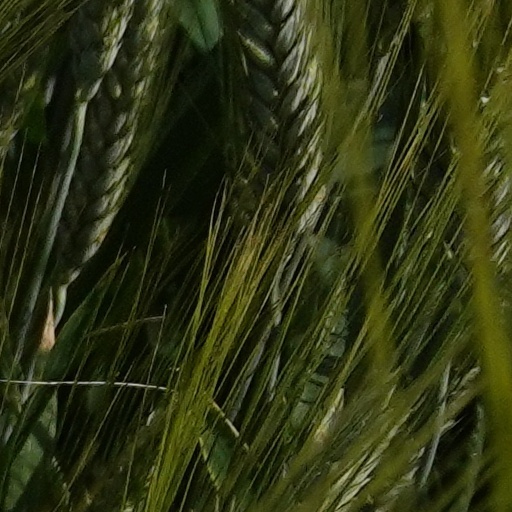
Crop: wheat